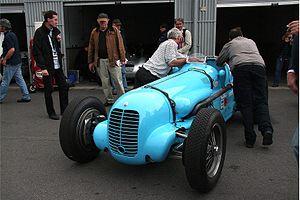
La Maserati Tipo V8RI est une automobile sportive développée en 1936 par le constructeur automobile italien Maserati et destinée à courir en Formule 750 kg.
Richard John Beattie-Seaman dit Richard Seaman et surnommé Dick Seaman, né le 4 février 1913 à Chichester et mort le 25 juin 1939 à Spa, est un pilote automobile britannique. Considéré comme l'un des meilleurs, sinon comme le meilleur pilote de Grand Prix britannique de l'entre-deux-guerres, il s'impose comme le meilleur coureur de l'année 1936 sur voiturettes puis rejoint Daimler-Benz AG entre 1937 et 1939 avec qui il remporte une Grande Épreuve, le Grand Prix d'Allemagne en 1938. Il trouve la mort lors du Grand Prix de Belgique 1939.